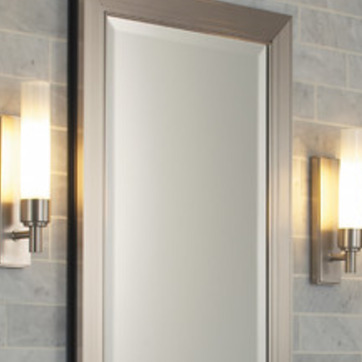
Material: mirror